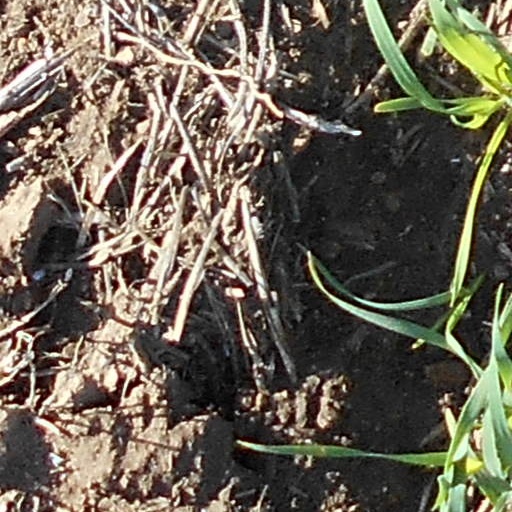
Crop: wheat